Mohammad Dehghan

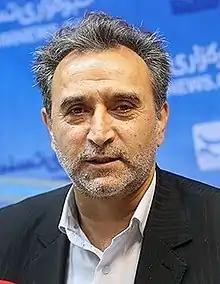
Dehghan in 2017

Mohammad Dehghan, ; born January 1963) is an Iranian conservative politician, who was formerly served as the Vice President for Legal Affairs.